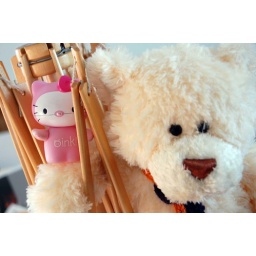
kitty and traveling teddy bear fuzzley hang out before he heads home to colorado in the morning.